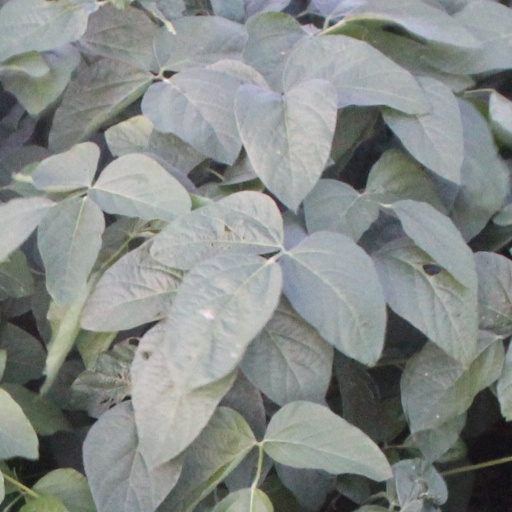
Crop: soybean